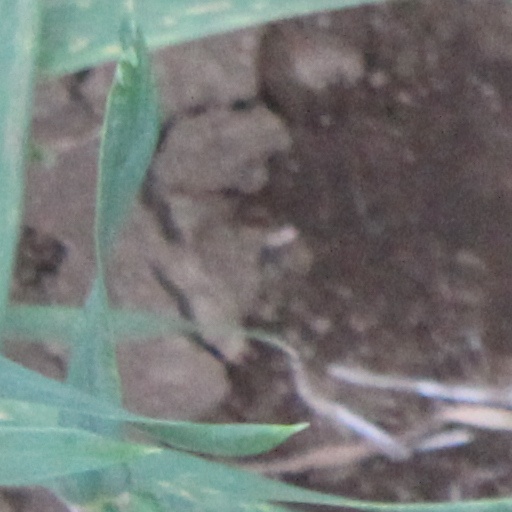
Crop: wheat